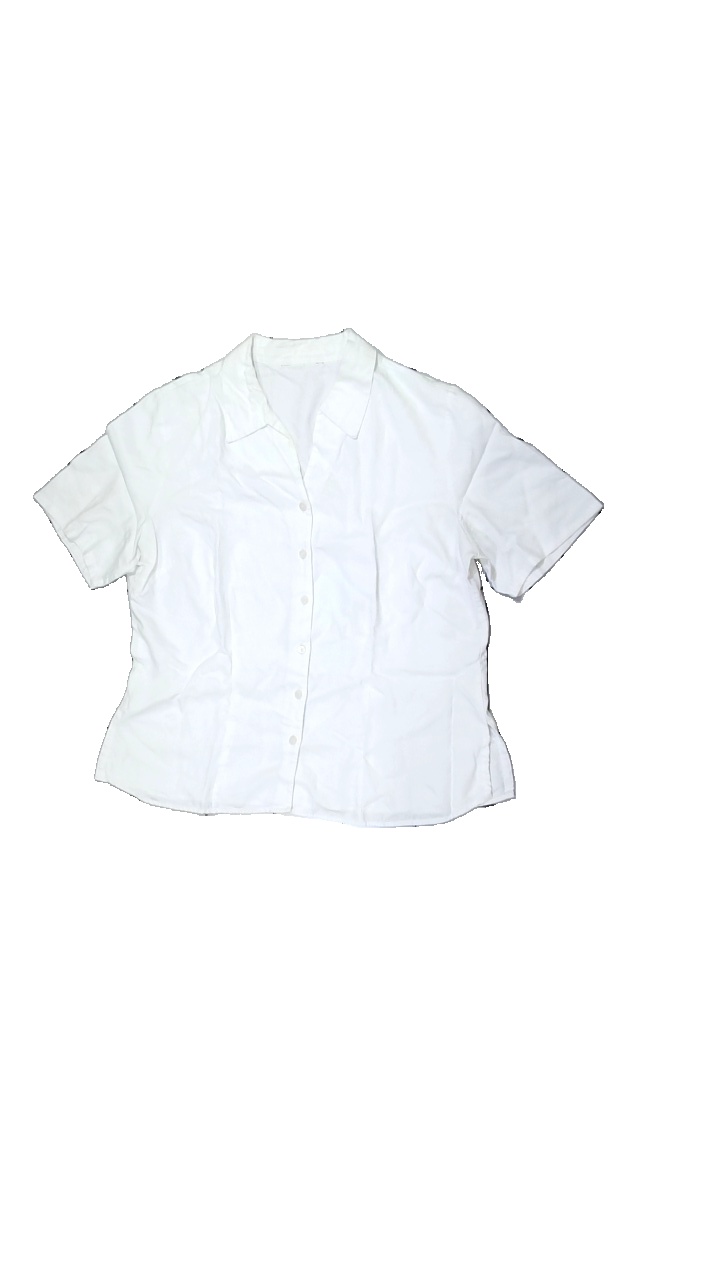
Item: Shirt (Ladies)
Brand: Missing
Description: vit skjorta
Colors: White
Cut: Regular
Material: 100% viskos
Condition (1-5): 2
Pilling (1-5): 4
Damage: gul nyans
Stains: Minor
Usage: Export
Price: <50